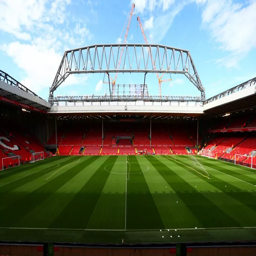
a general view of the stadium